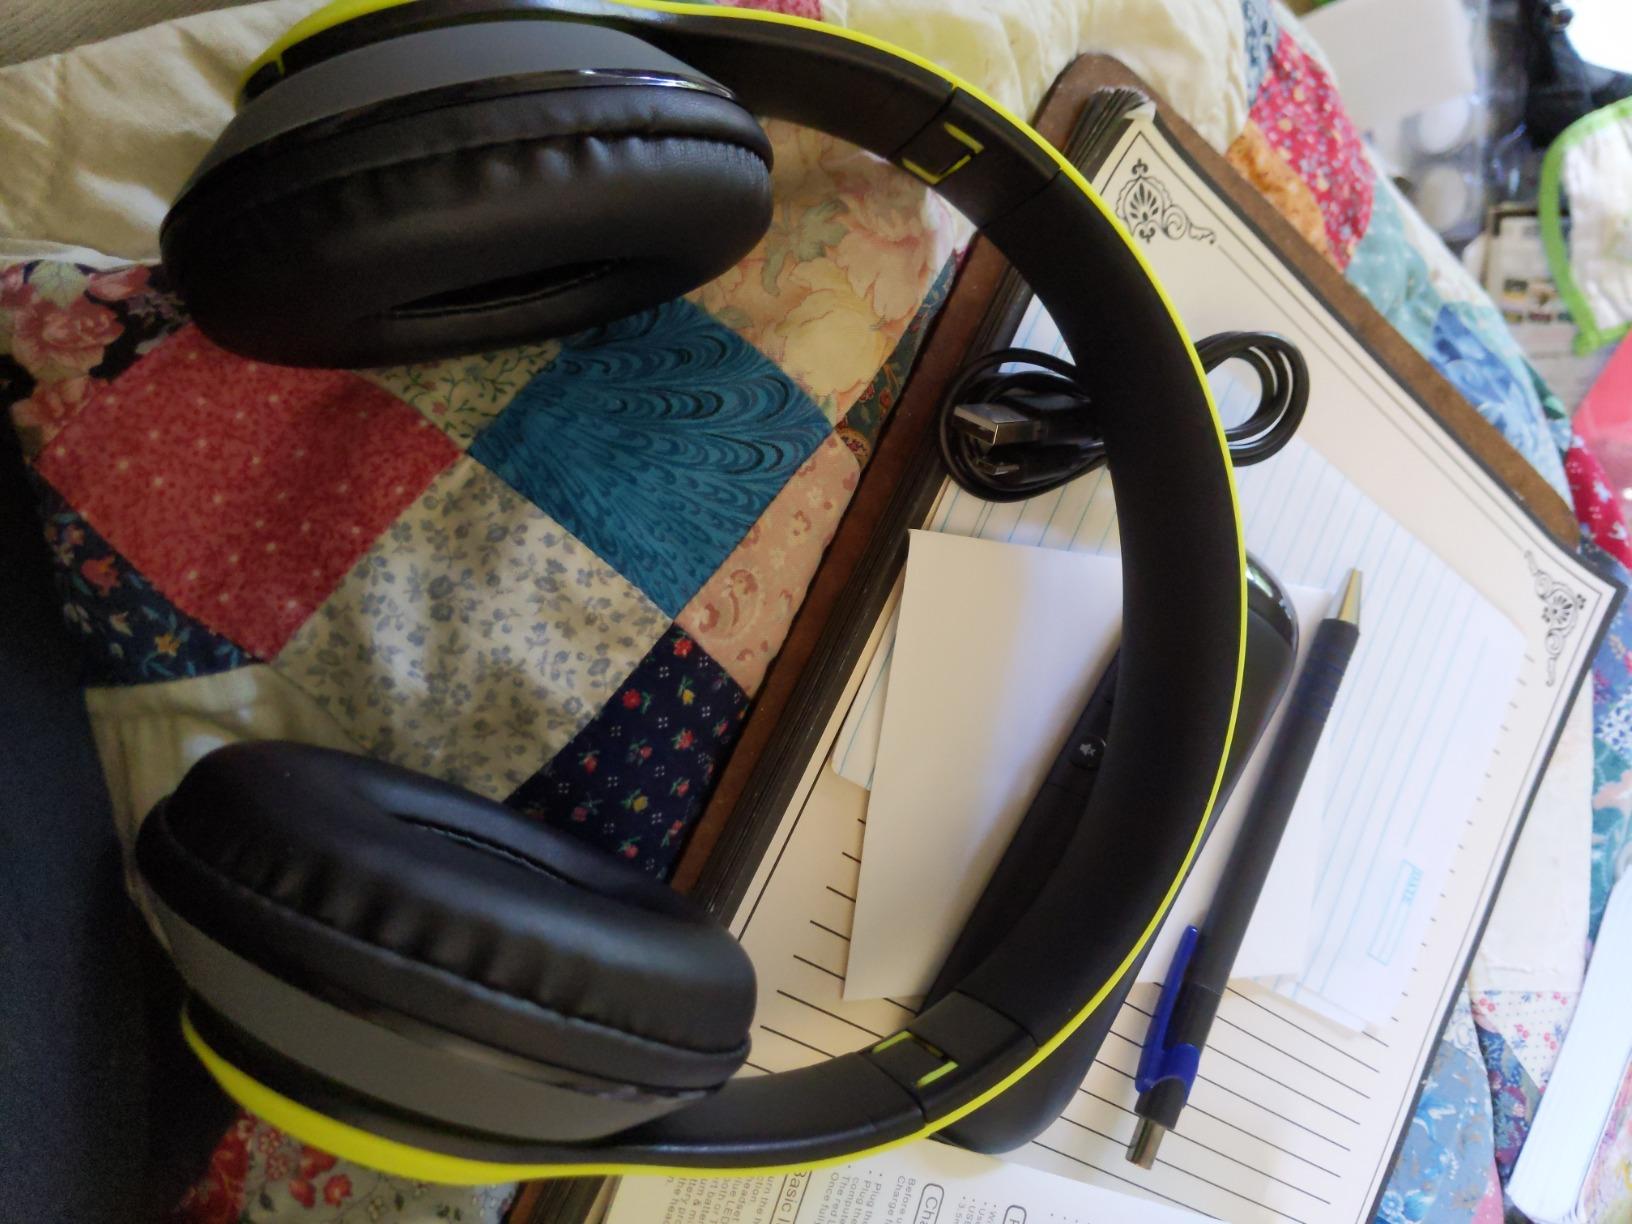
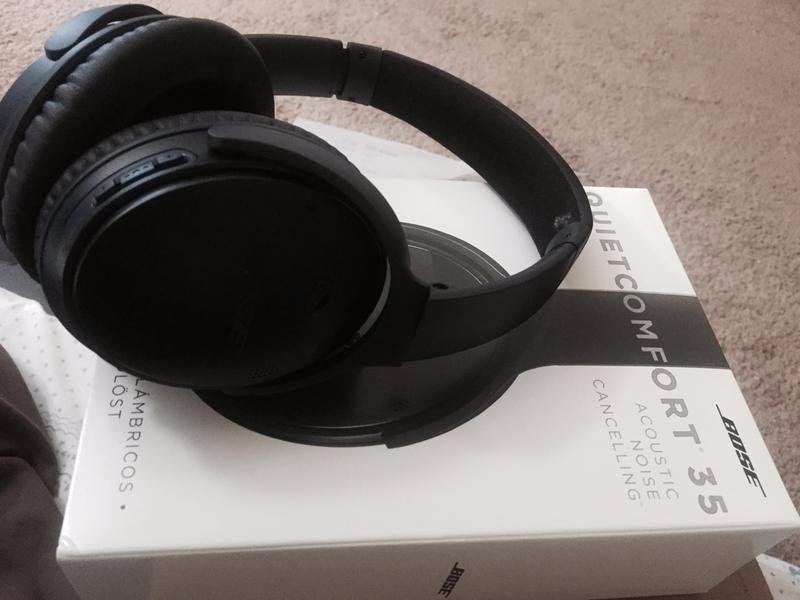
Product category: headphones
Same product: no